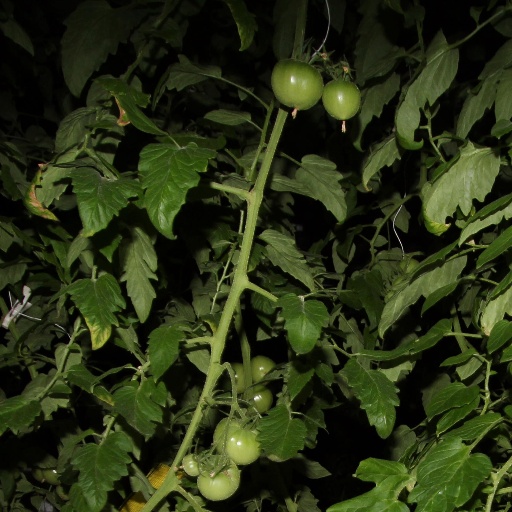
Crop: tomato